Santo Niño de Cebú

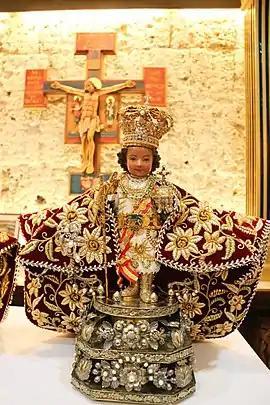
Original image of Señor Santo Niño de Cebú

The Señor Santo Niño de Cebú is a Catholic title of the Child Jesus associated with a religious image of the Christ Child widely venerated as miraculous by Filipino Catholics. It is the oldest Christian artifact in the Philippines, originally a gift from the Conquistador Ferdinand Magellan to Rajah Humabon (baptized as Carlos) and his wife and chief consort, Hara Humamay (baptized as Juana) on account of their Christian baptism in 1521. The image is the only canonically crowned image of Jesus Christ in the Philippines.